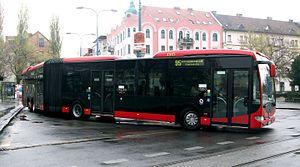
Mercedes-Benz CapaCity, Bratislava